Deddington

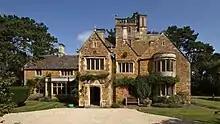
Castle House: a 13th-century house, rebuilt in the 17th century and restored in the 1890s

Many of Deddington's buildings are built of local Jurassic marlstone. It has an iron oxide content, giving it a rich brown colour characteristic of building stone in north Oxfordshire and neighbouring parts of Northamptonshire and Warwickshire. Leadenporch House in New Street is a 14th-century building. By the 15th century it was the house of a small manor held by the Dean and canons of St George's Chapel, Windsor Castle. It had a Medieval hall, open to the rafters until an intermediate floor was inserted in the 17th century. The house became run down but was restored some time between 1834 and 1843. It is Deddington's only Grade I listed building. It was first listed in December 1955 but the entry was amended in May 1988. The description states "substantial farmhouse now house. Early C14, re-modelled mid/late C17, altered and extended early C19" and adds that this is "one of the earliest and most complete medieval hall houses of the Banbury region".